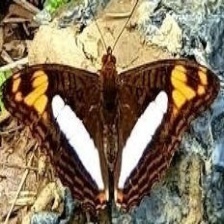
Species: Iphiclus sister